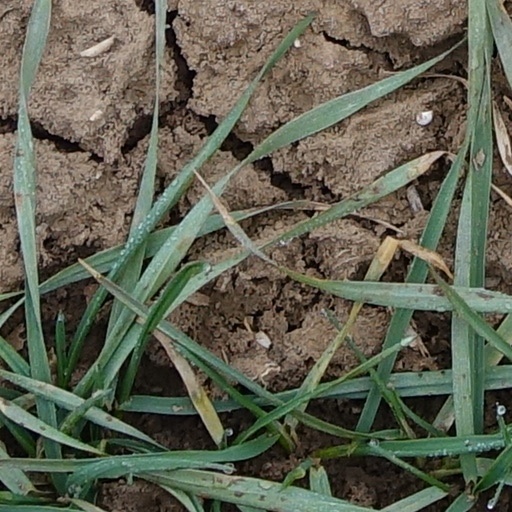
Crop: wheat